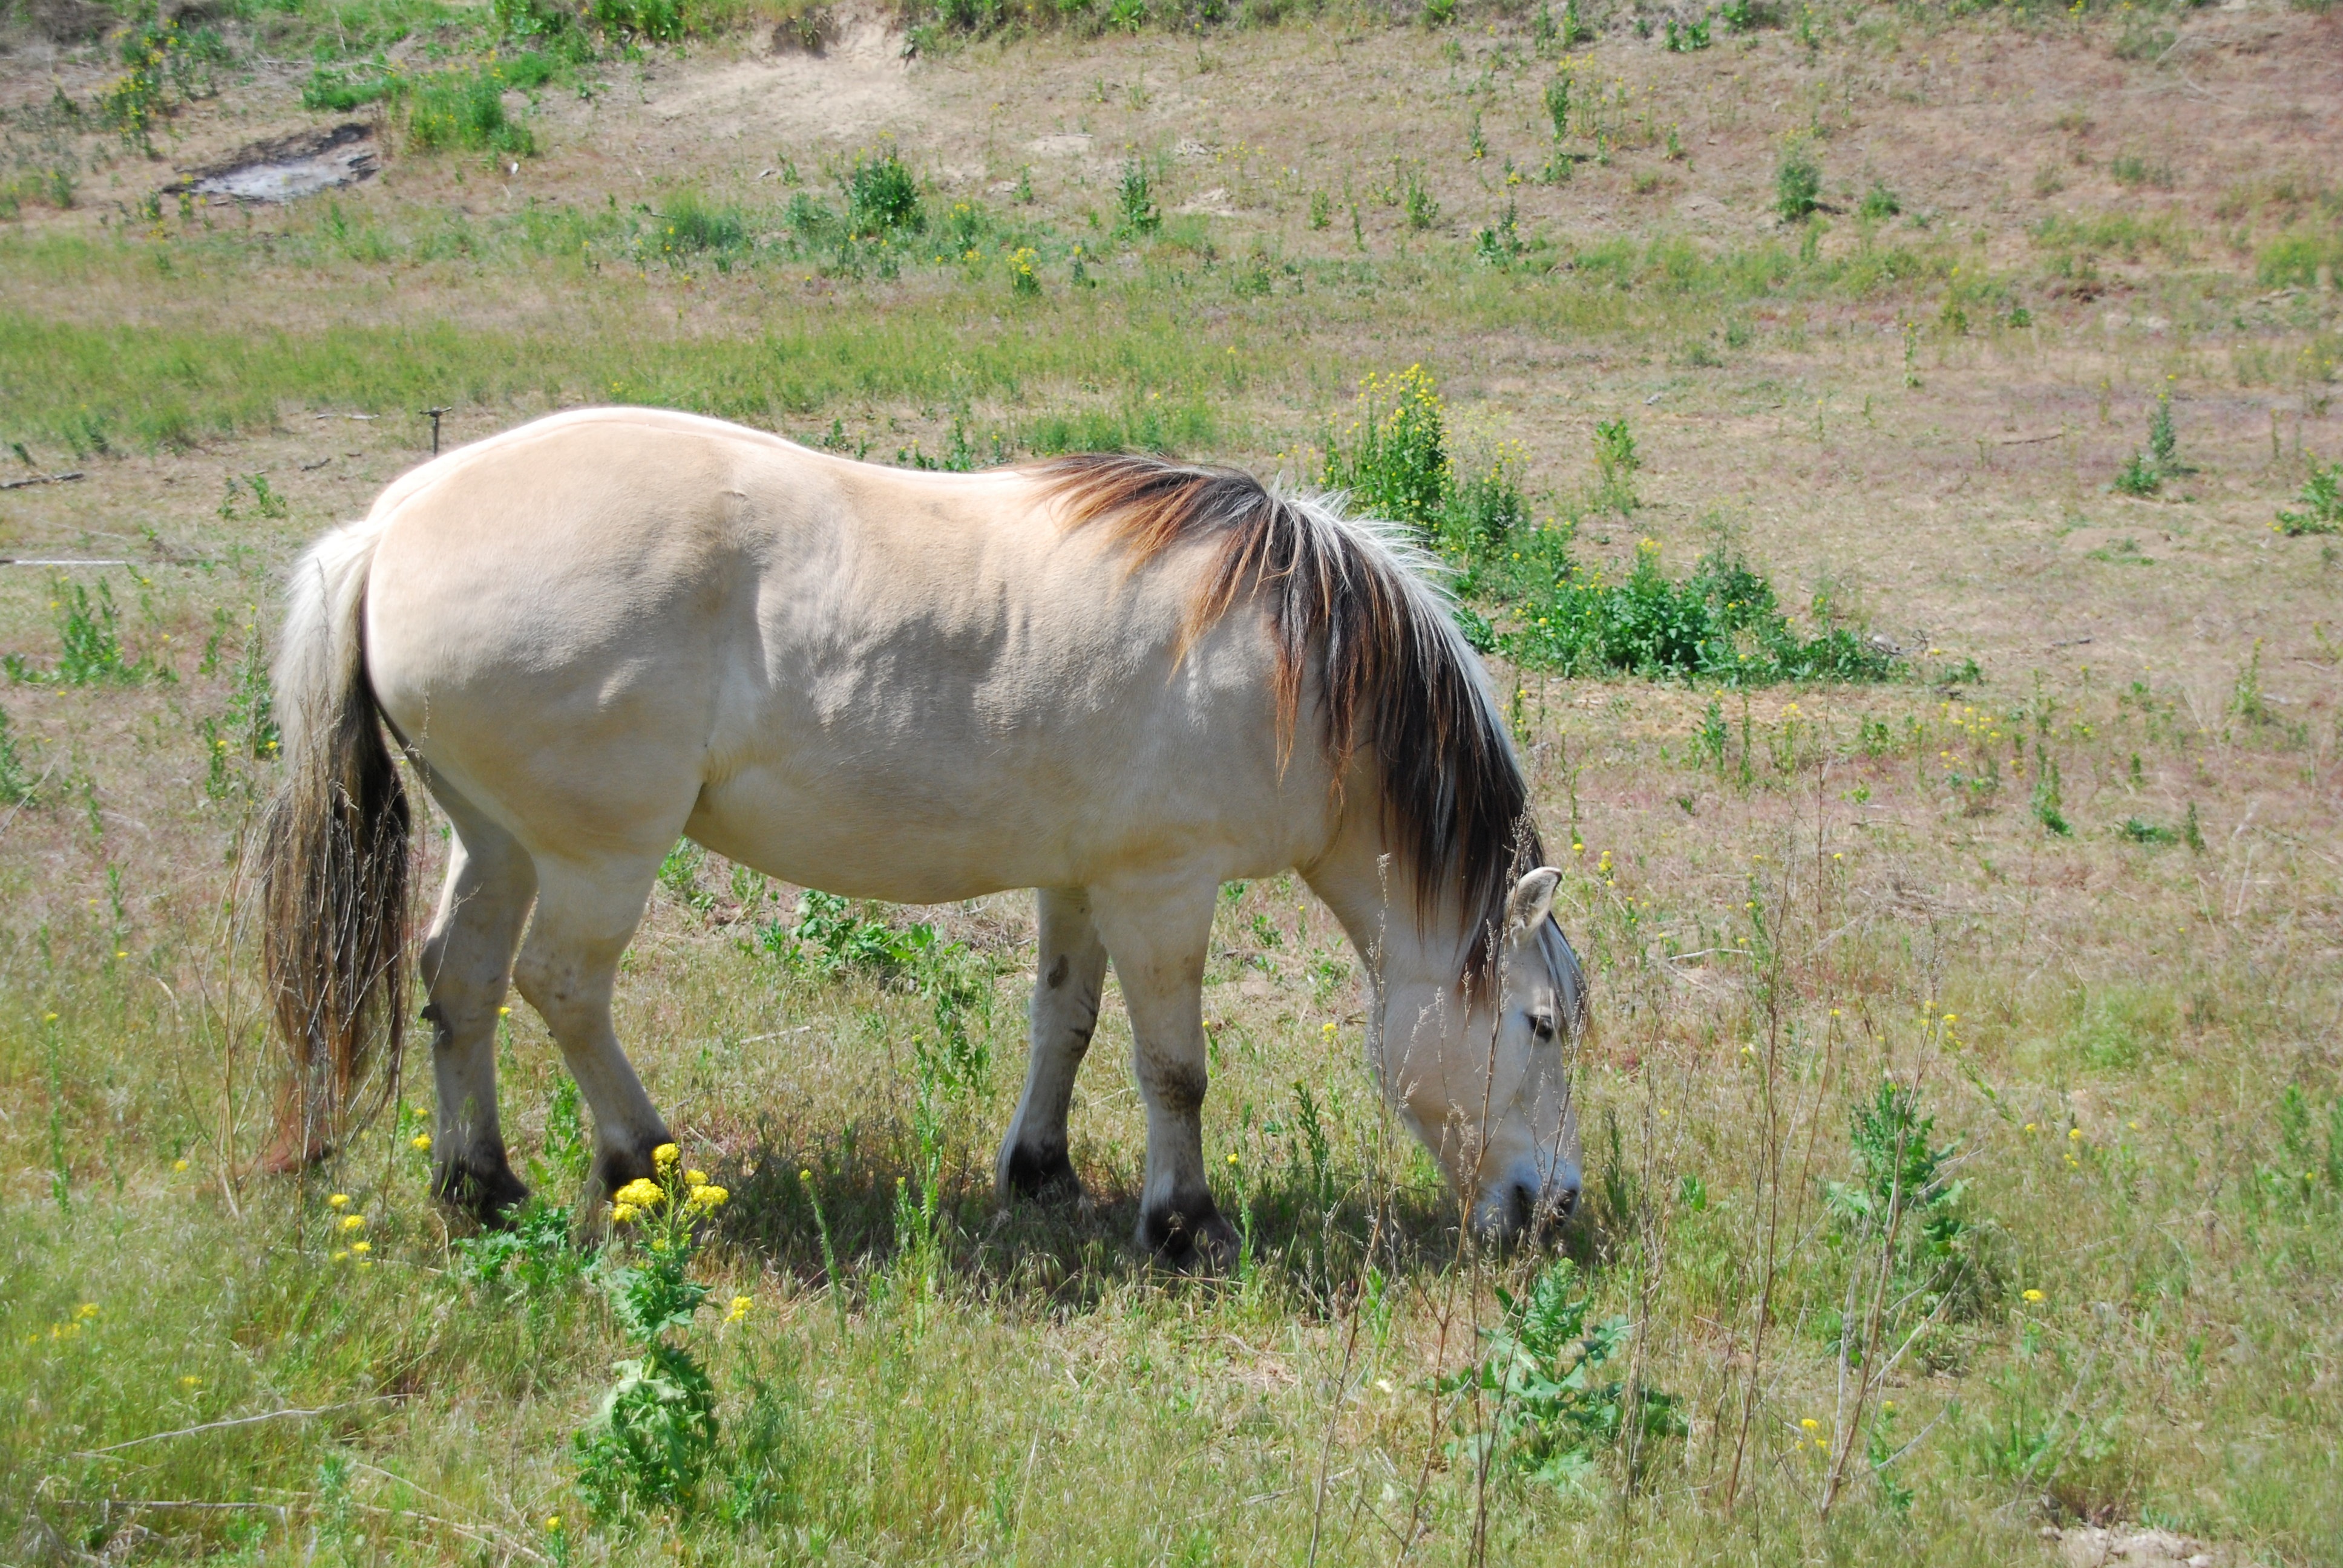
grass, field, meadow, prairie, wildlife, herd, pasture, grazing, horse, mammal, stallion, mane, fauna, savanna, plain, grassland, vertebrate, mare, habitat, safari, ecosystem, steppe, pack animal, farm separated by comma, natural environment, horse like mammal, mustang horse